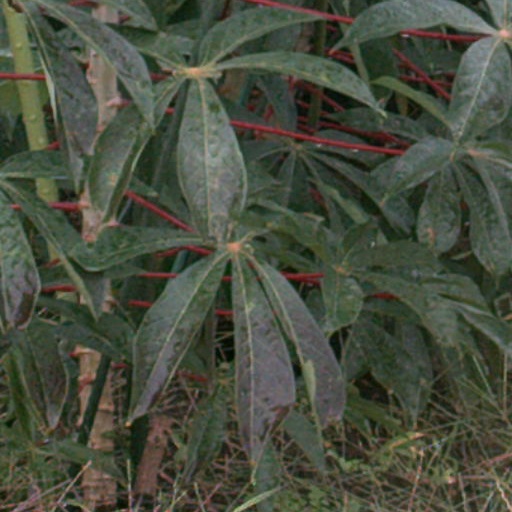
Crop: cassava